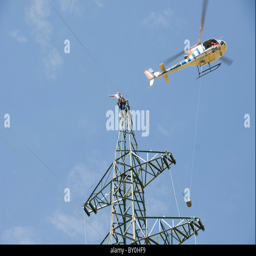
helicopter connecting power lines , worker on an electricity pylon reaching for the cable